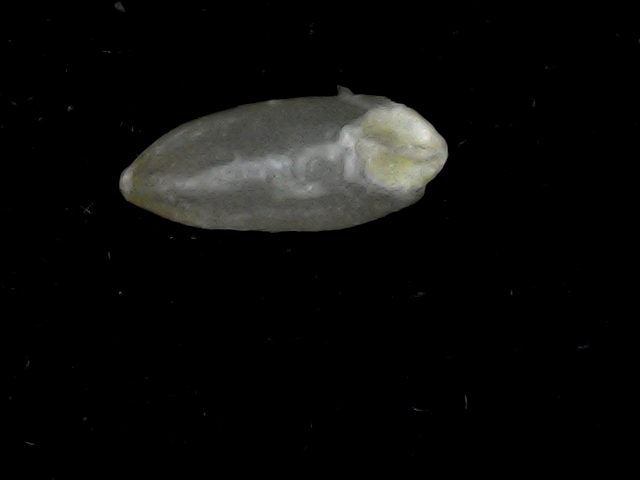
Rice variety: BD39